Stefanie Horn

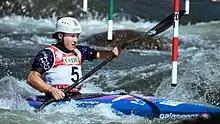
Stefanie Horn at the 2019 Canoe Slalom World Championships

Stefanie Horn (born 9 January 1991 in Bottrop, Germany) is a German-Italian slalom canoeist who competed for Germany from 2006 to 2012. She has represented Italy since 2013. She competed at the 2020 Summer Olympics.